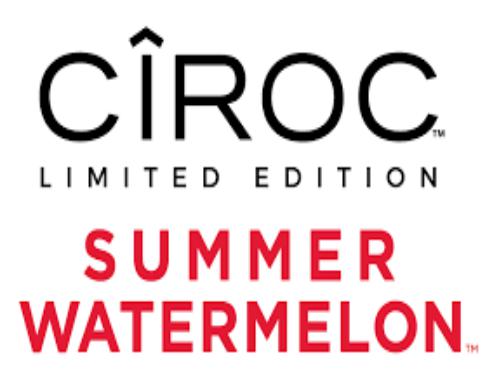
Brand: Ciroc
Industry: Necessities